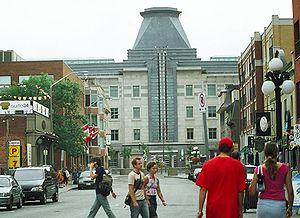
L'ambassade des États-Unis au Canada se situe à Ottawa au 490, promenade Sussex, non loin du parlement canadien. Achevée en 1999, c'est l'un des édifices les plus importants de la ville, et l'une des ambassades américaines les plus impressionnantes au monde. À l'Ouest du bâtiment se trouve parc Major's Hill, tandis que la Galerie nationale du Canada se trouve au nord-ouest.